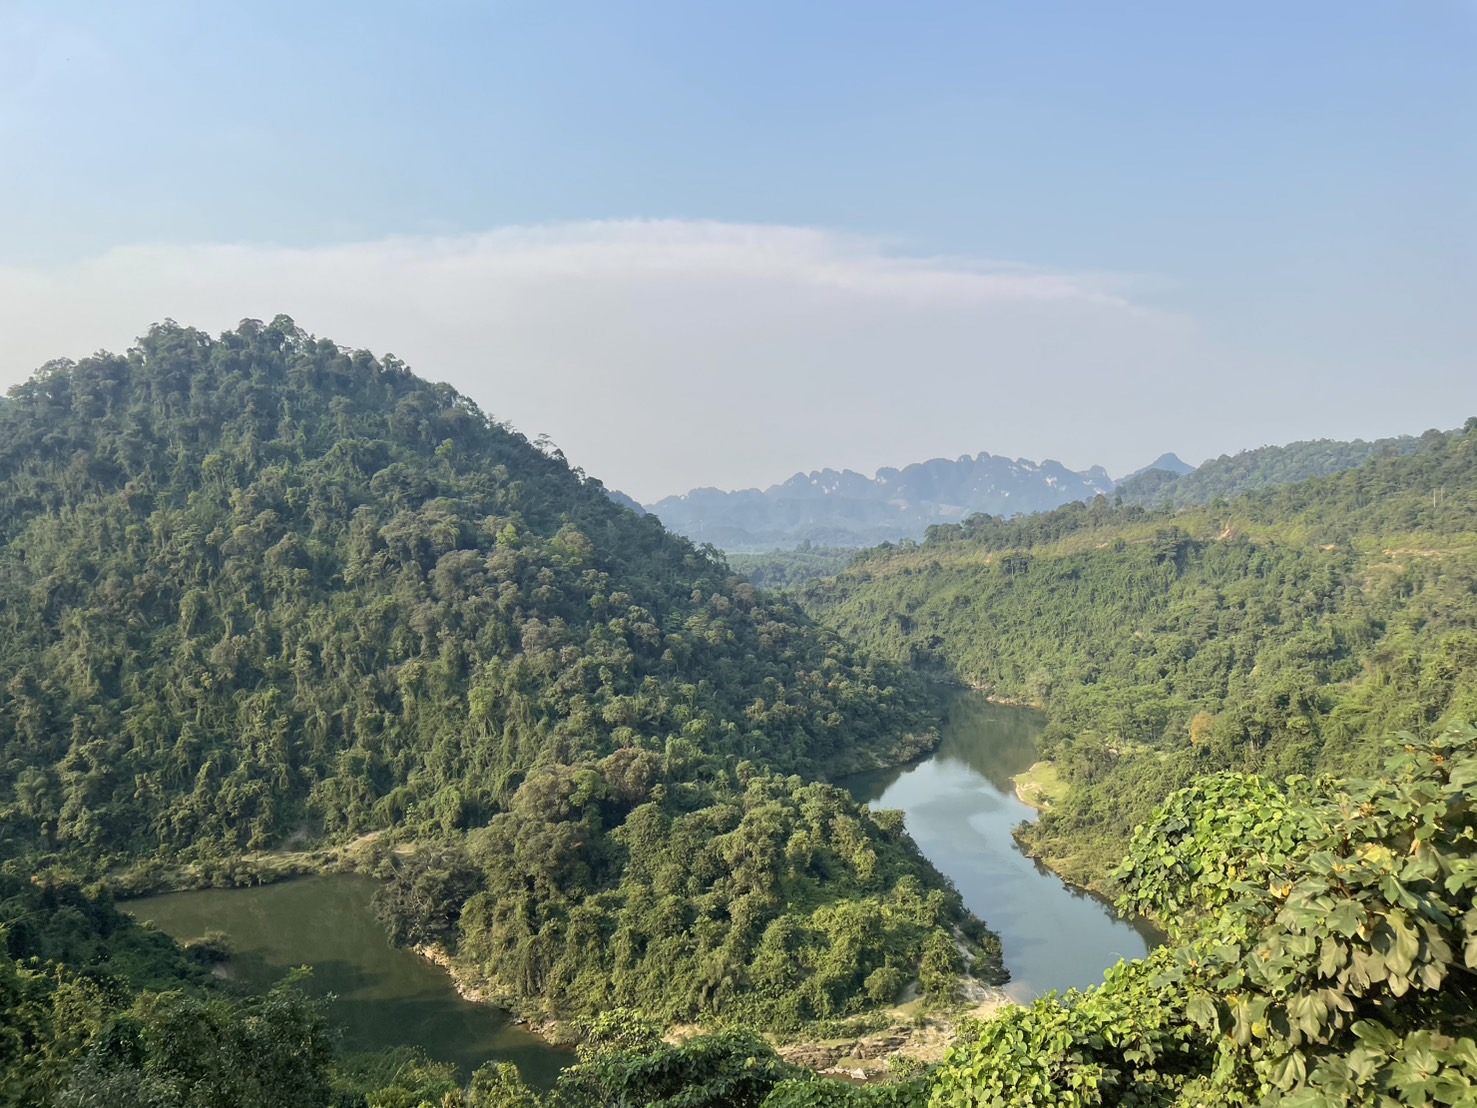
user: text: Những ngọn núi trong ảnh có màu gì?
assistant: text: Màu xanh lá cây.

user: text: Có bao nhiêu vùng nước (sông/hồ) rõ ràng có thể nhìn thấy trong ảnh?
assistant: text: Hai.

user: text: Dạng địa hình nổi bật ở phía xa trong ảnh là gì?
assistant: text: Núi đá vôi (hoặc núi karst).

user: text: Với địa hình và cảnh quan như trong ảnh, khu vực này thường được khai thác cho loại hình du lịch nào ở Việt Nam?
assistant: text: Du lịch sinh thái hoặc du lịch khám phá thiên nhiên.

user: text: Sông và núi trong ảnh tương tác với nhau như thế nào để tạo nên cảnh quan này, và chúng ảnh hưởng đến thảm thực vật xung quanh ra sao?
assistant: text: Sông uốn lượn quanh chân núi, tạo thành thung lũng sâu và cung cấp nguồn nước cho thảm thực vật xanh tốt bao phủ khắp các sườn núi và bờ sông.